Attacks on the Butte de Warlencourt

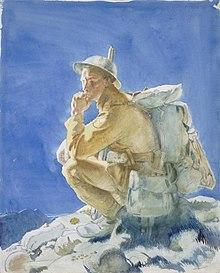

At zero hour, the creeping bombardment began and infantry crawled out of their trenches, the first men pulling the following troops over the parapet. The British began to follow the creeping barrage, a moderate German counter-barrage fell short of Snag Trench and massed machine-gun fire began from the flanks, causing many casualties as the British troops plodded through the mud. The remaining men of the 1/8th DLI got close to Butte Trench, where they were also hit by British artillery and Stokes mortar fire and then retired to Snag Trench, leaving wounded and stragglers in shell-holes. On the right flank, a supporting Australian attack failed when the Australian artillery barrage fell behind the front line and a machine-gun barrage was so inaccurate that bullets hit the DLI trenches. In the centre the 1/6th DLI was held up on the right and on the left managed to overrun Gird Trench and form a strong point. The attack of the 1/9th DLI on the left flank took the quarry, overran the Butte and established a machine-gun position, advanced to Gird Trench and dug in on the Albert–Bapaume road. By noon, the 1/6th DLI were held up in Maxwell Trench and the 1/9th DLI had consolidated at the quarry, Gird Trench, Gird Support Trench and Butte Alley.